Attack dog

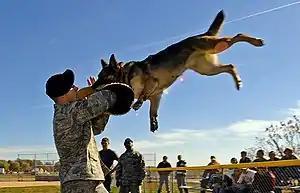

An attack dog (also known as a patrol dog or security dog) is a dog trained to attack a person on command, sight, or by inferred provocation. They are used to defend people, territory, or property. Attack dogs have been utilized throughout history and are used today primarily in police and military roles. They have also been involved in a number of dog-related incidents and fatalities.